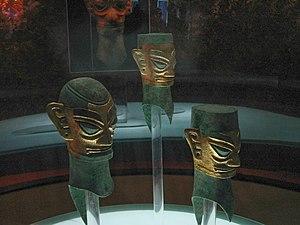
La dynastie Shang, également appelée la dynastie Yin, est selon l'historiographie chinoise la deuxième dynastie royale à avoir dominé la Chine, des environs de 1570 à 1045 av. J.-C. Elle succède à la dynastie Xia et, sur le plan archéologique, à la culture d'Erlitou entre 1800 et 1600 av. J.-C. et à la culture d'Erligang entre 1580 et 1400/1300 av. J.-C. La dynastie Shang précède celle des Zhou qui la supplante au milieu du XIᵉ siècle av. J.-C.